Sky position (RA, Dec in degrees): 223.996, 4.32
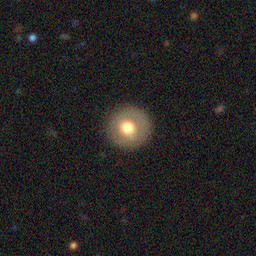
Galaxy morphology: Round Smooth Galaxies